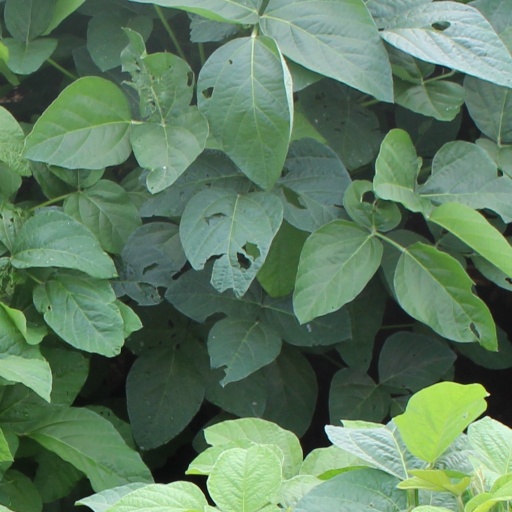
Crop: soybean